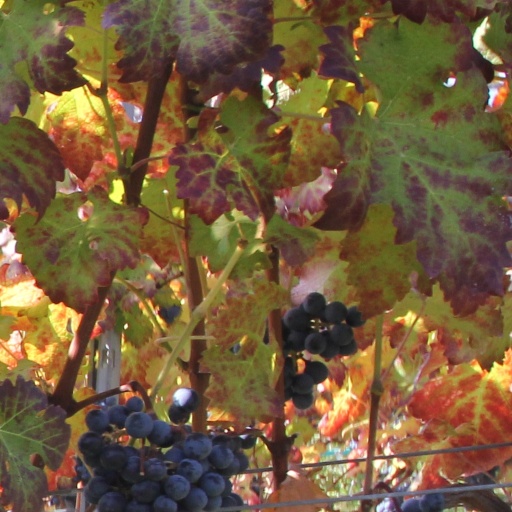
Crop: grape